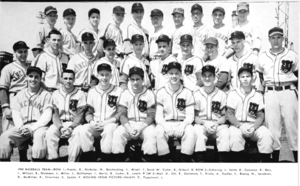
Sandy Koufax, né Sanford Braun le 30 décembre 1935 à Brooklyn, est un joueur américain de baseball. Il joue toute sa carrière, de 1955 à 1966, pour les Dodgers de Brooklyn et les Dodgers de Los Angeles. L'un des meilleurs lanceurs de l'histoire, Koufax, un gaucher, entre au Temple de la renommée du baseball en 1972.